Liverwurst

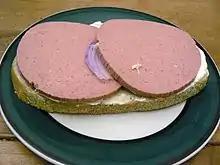
Slices of liverwurst

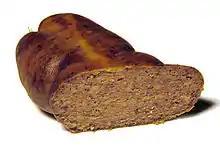
Liverwurst, boiled and smoked

Liverwurst, leberwurst, or liver sausage is a kind of sausage made from liver. It is eaten throughout Europe, particularly Northern Germany, as well as North and South America, notably amongst the large German diaspora in Argentina and Chile.